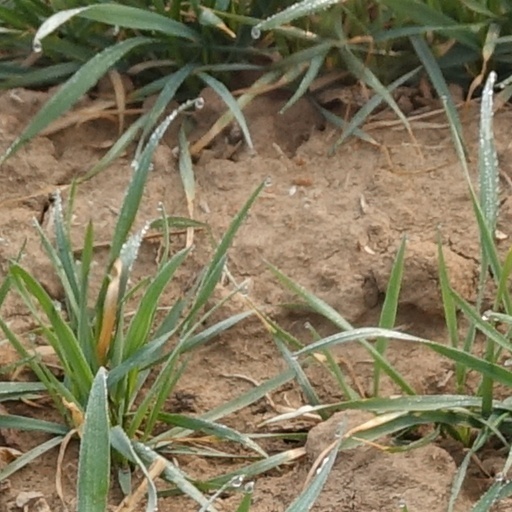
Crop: wheat